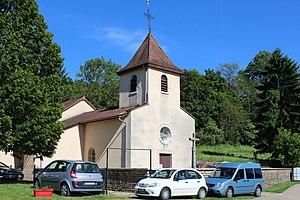
Église Saint-Gengulphe de Bourcia.